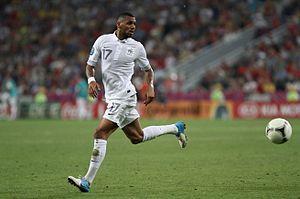
Le Stade rennais football club est un club de football français, fondé le 10 mars 1901 à Rennes.